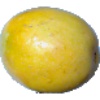
Label: maracuja